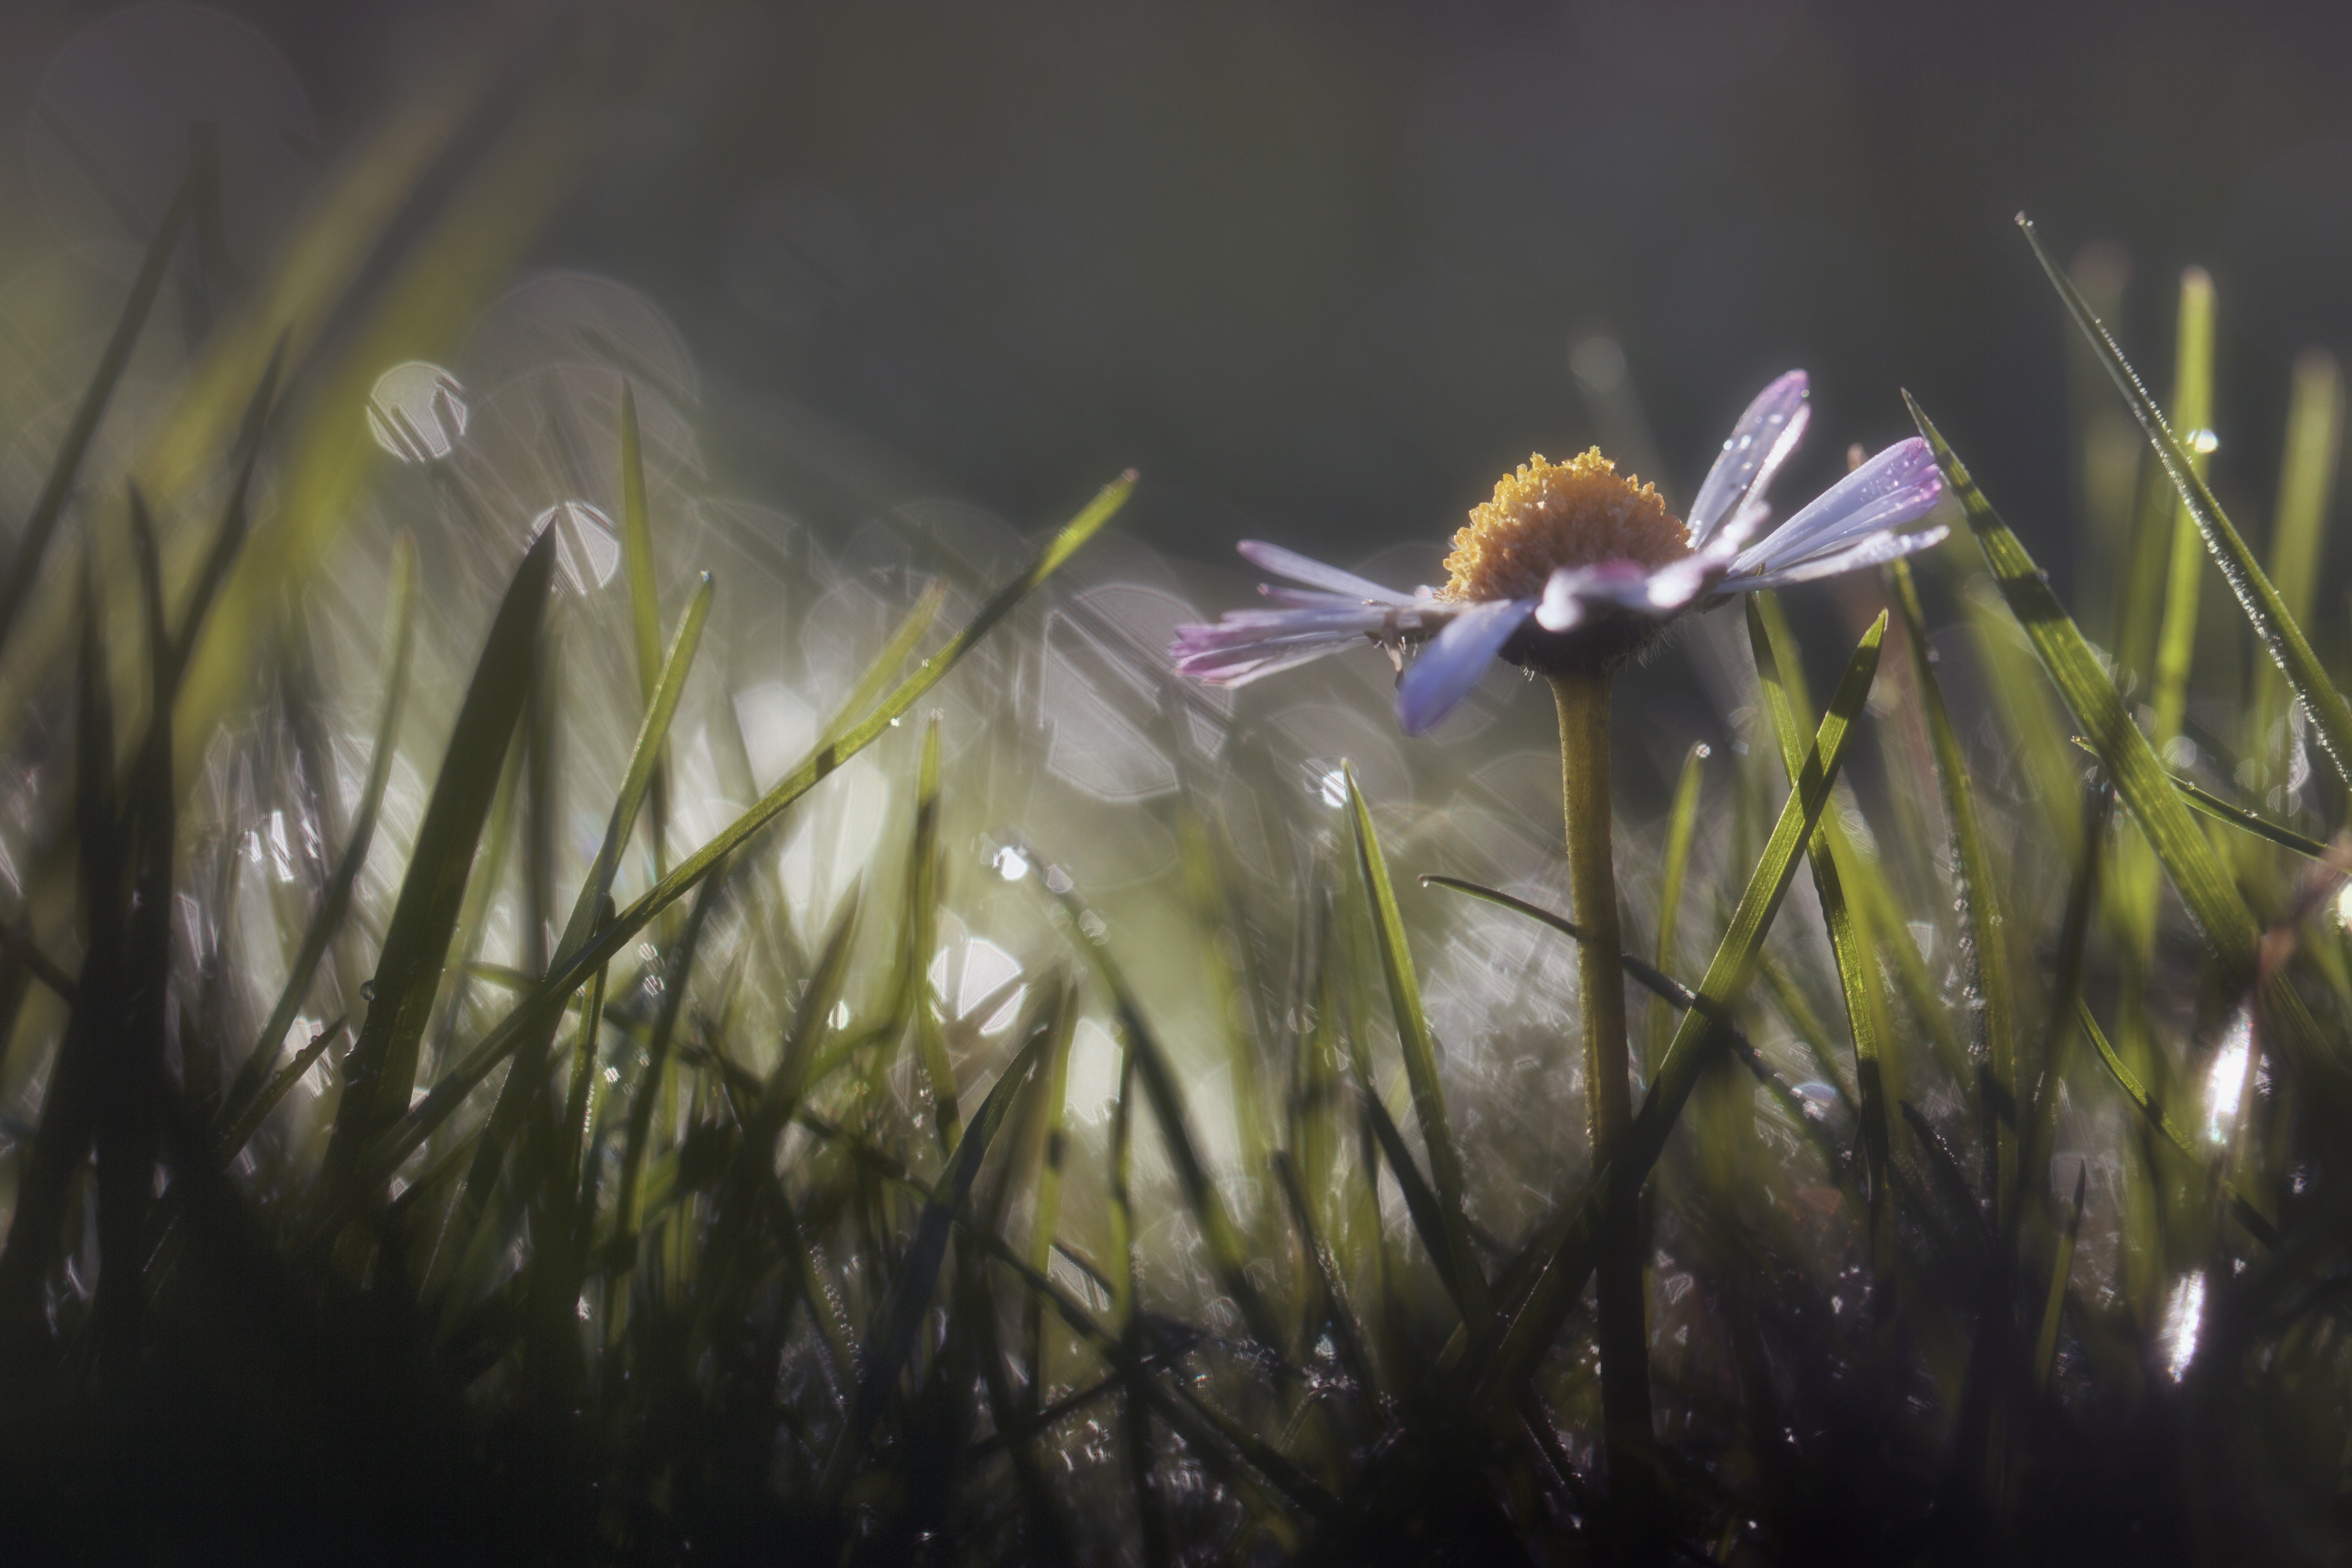
nature, grass, blossom, dew, plant, field, photography, meadow, sunlight, morning, leaf, flower, summer, daisy, wildlife, green, macro, botany, garden, flora, fauna, wild flower, dew drop, wildflower, close up, eye, crocus, flowering, macro photography, dew drops, flowering plant, land plant